Louisiana Ragin' Cajuns women's basketball

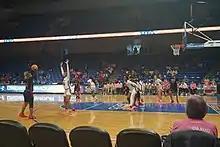
The Ragin' Cajuns in action at UT Arlington

Since beginning play in 1971, the Ragin' Cajuns have an all-time record (as of the end of the 2015–16 season) of 451–764. Louisiana–Lafayette played in the Association for Intercollegiate Athletics for Women from 1972 to 1982, the Southland Conference from 1982 to 1987, and the American South Conference from 1987 to 1991 before joining the Sun Belt in 1991. They won the West Division in 2004 and 2007, losing in the conference tournament final in the latter year, though they were still invited to the NCAA Tournament. In the First Round of the tournament that year, they lost 87–58 to Marquette in the First Round. They won the postseason WBI in 2015 and 2016. In 2021, the Cajuns, after winning the conference regular season for the first time in school history, came up just short in the conference finals to gain an invitation to the 2021 WNIT.